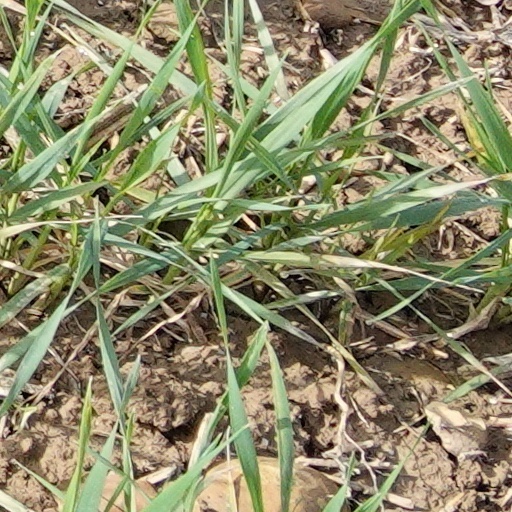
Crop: wheat